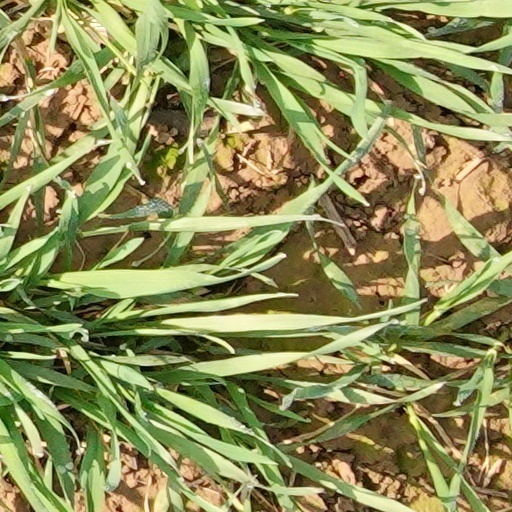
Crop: wheat